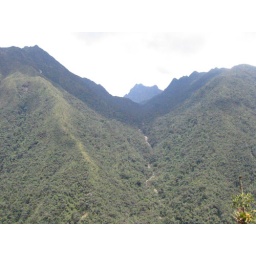
Taken somewhere in southern Ecuador, Jan 2004. This is virgin cloud forest on a mostly cloudless day.